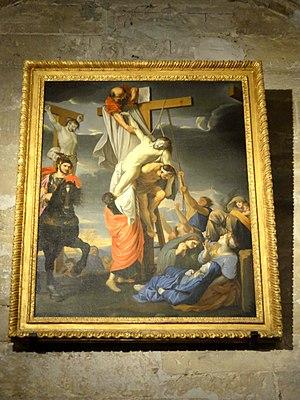
Mobilier de l'église - voir titre.
L'église Saint-Pierre-Saint-Paul est une église catholique paroissiale située à Gonesse, en France. C'est la plus grande église du pays de France. Elle a été construite entre 1180 et 1305 environ sous trois principales campagnes de travaux, en réutilisant la base et le premier étage d'un clocher roman du second quart du XIIᵉ siècle. Le plan prévoit une nef de huit travées accompagnée de deux bas-côtés ; un chœur composée d'une travée droite et d'une abside en hémicycle ; et un déambulatoire sans chapelles rayonnantes, ce qui est assez rare. L'architecture gothique est très soignée, et les chapiteaux sont d'une grande qualité. Le vaisseau central comporte un triforium ou des galeries ouvertes sur combles sur toute sa longueur. La nef, qui date pour l'essentiel de la période comprise entre 1245 et 1305 environ, répond au parti fixé par l'architecte qui lança la construction du bas-côté nord au début du XIIIᵉ siècle, et sa conception est propre à la première période gothique. Le triforium est néanmoins de style gothique rayonnant, et semble calqué sur la basilique Saint-Denis. L'étage des fenêtres hautes et les voûtes n'ont jamais été exécutés.